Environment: lab
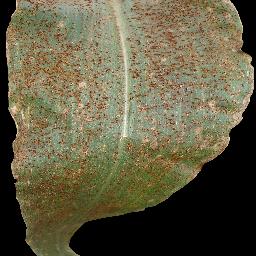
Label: common_rust